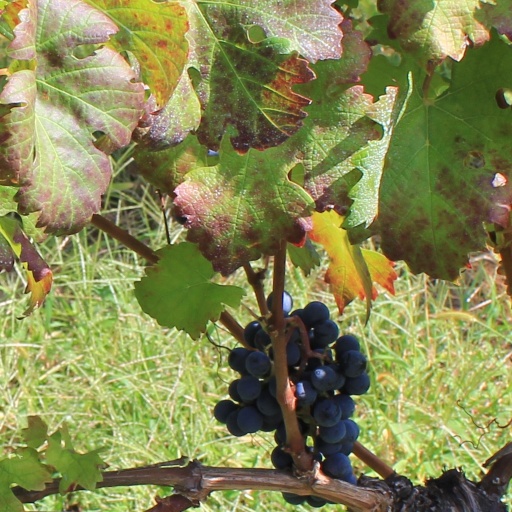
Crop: grape